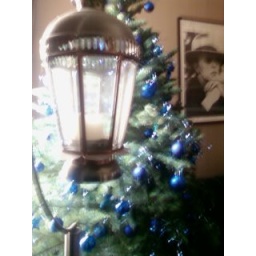
Crappy cellphone snap of our royal blue tree and Bowie in the rear